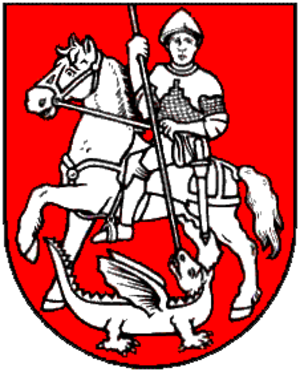
Sossmar est un quartier de la commune allemande de Hohenhameln, dans l'arrondissement de Peine, Land de Basse-Saxe.